Bigg Boss (Tamil TV series) season 6

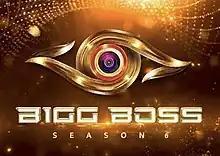
"Bigg Boss" Season 6

Bigg Boss 6 is the sixth season of the Tamil-Indian reality television series of "Bigg Boss" based on the Dutch series "Big Brother" and produced by Endemol Shine India (now merged with Banijay). The show launched on 9 October 2022 on Star Vijay along with a 24/7 live stream on Disney+ Hotstar. Kamal Haasan has officially once again been appointed as the host for the sixth time. Once again, Nippon Paint sponsored the sixth season.